Shirley Manson

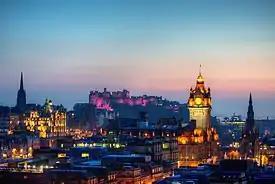
Manson was born and raised in Edinburgh, Scotland

Shirley Ann Manson was born in Edinburgh on 26 August 1966, the daughter of Muriel Flora (née MacKay) and John Mitchell Manson. Her father, a descendant from the fishing community of Northmavine, was a university lecturer, while her mother was a big band singer who had been adopted by a Lothian-based family at an early age and took on the family name MacDonald. Manson was named after an aunt, who was herself named after Charlotte Brontë's novel "Shirley". She has two sisters: Lindy-Jayne who is two years older and Sarah who is two years younger. They were brought up in the Comely Bank and Stockbridge areas of Edinburgh in an old Victorian three-storey house. She attended Broughton High School and her childhood education was informed by the Church of Scotland (her father was her Sunday school teacher) until age 12.